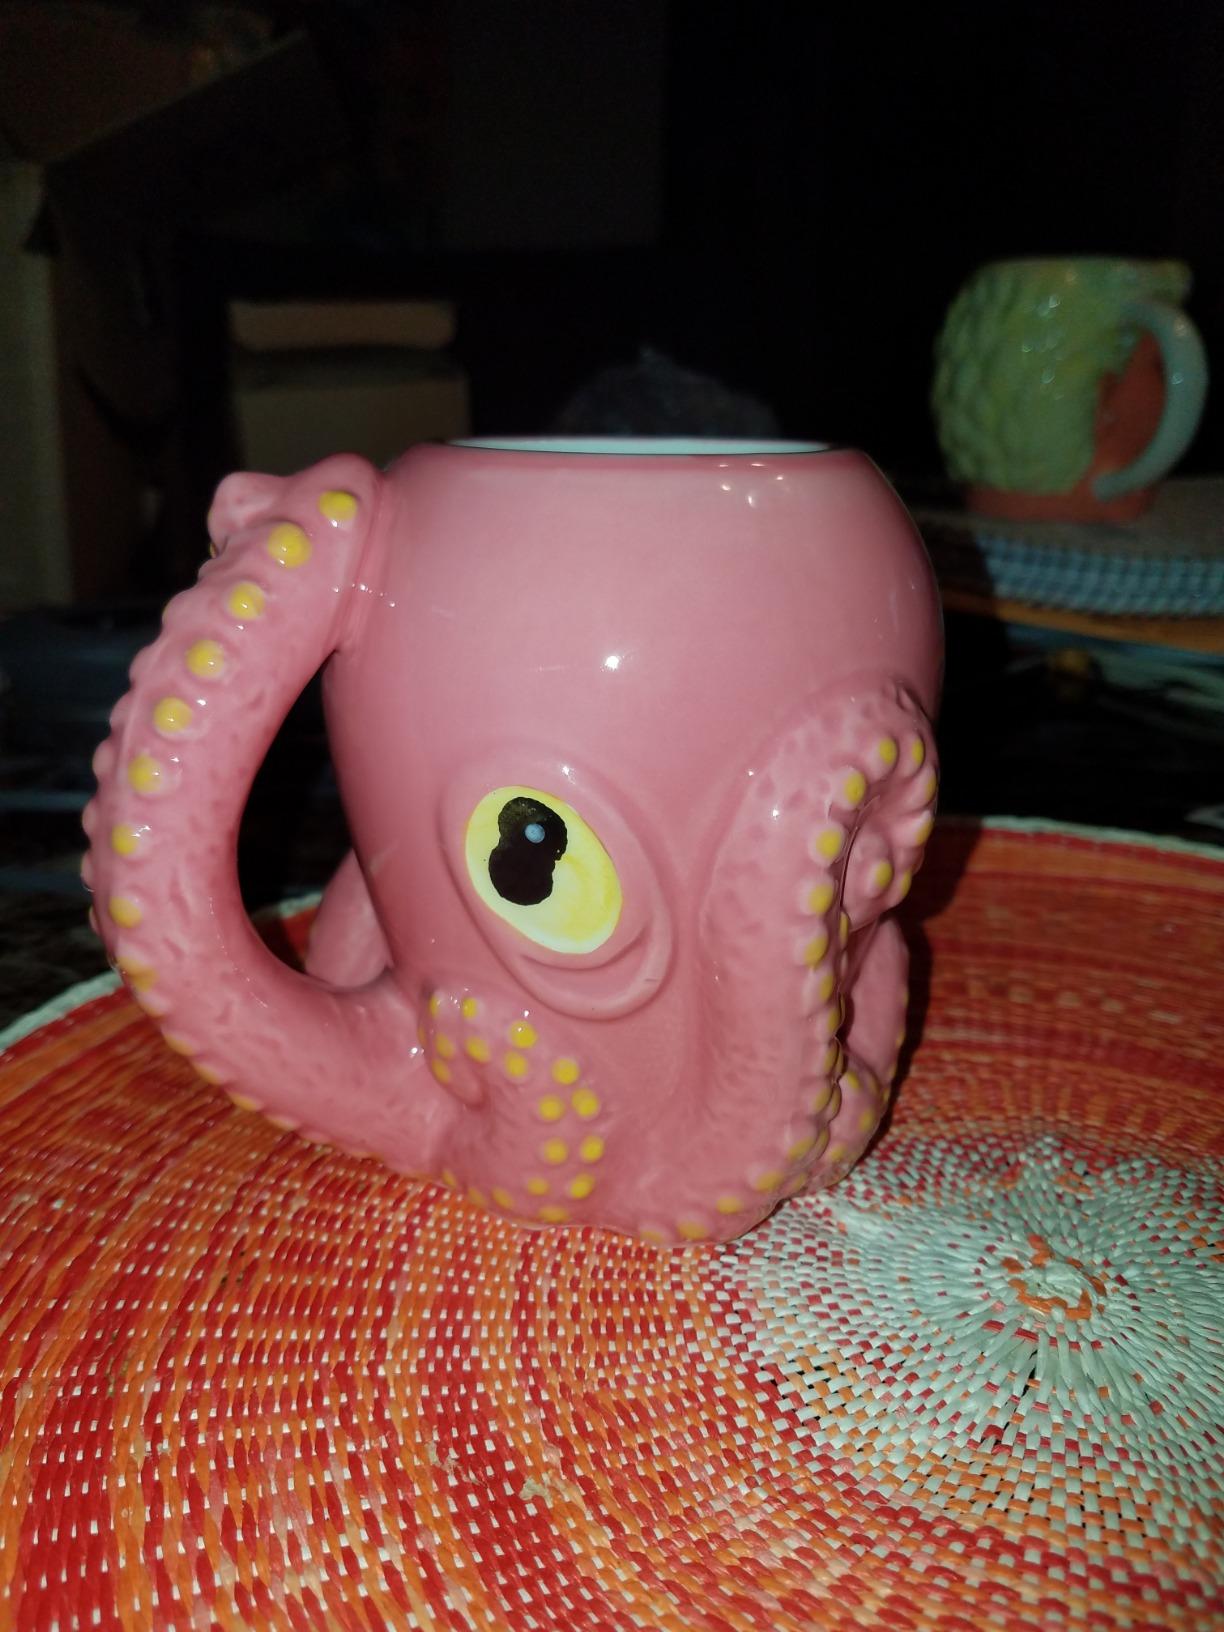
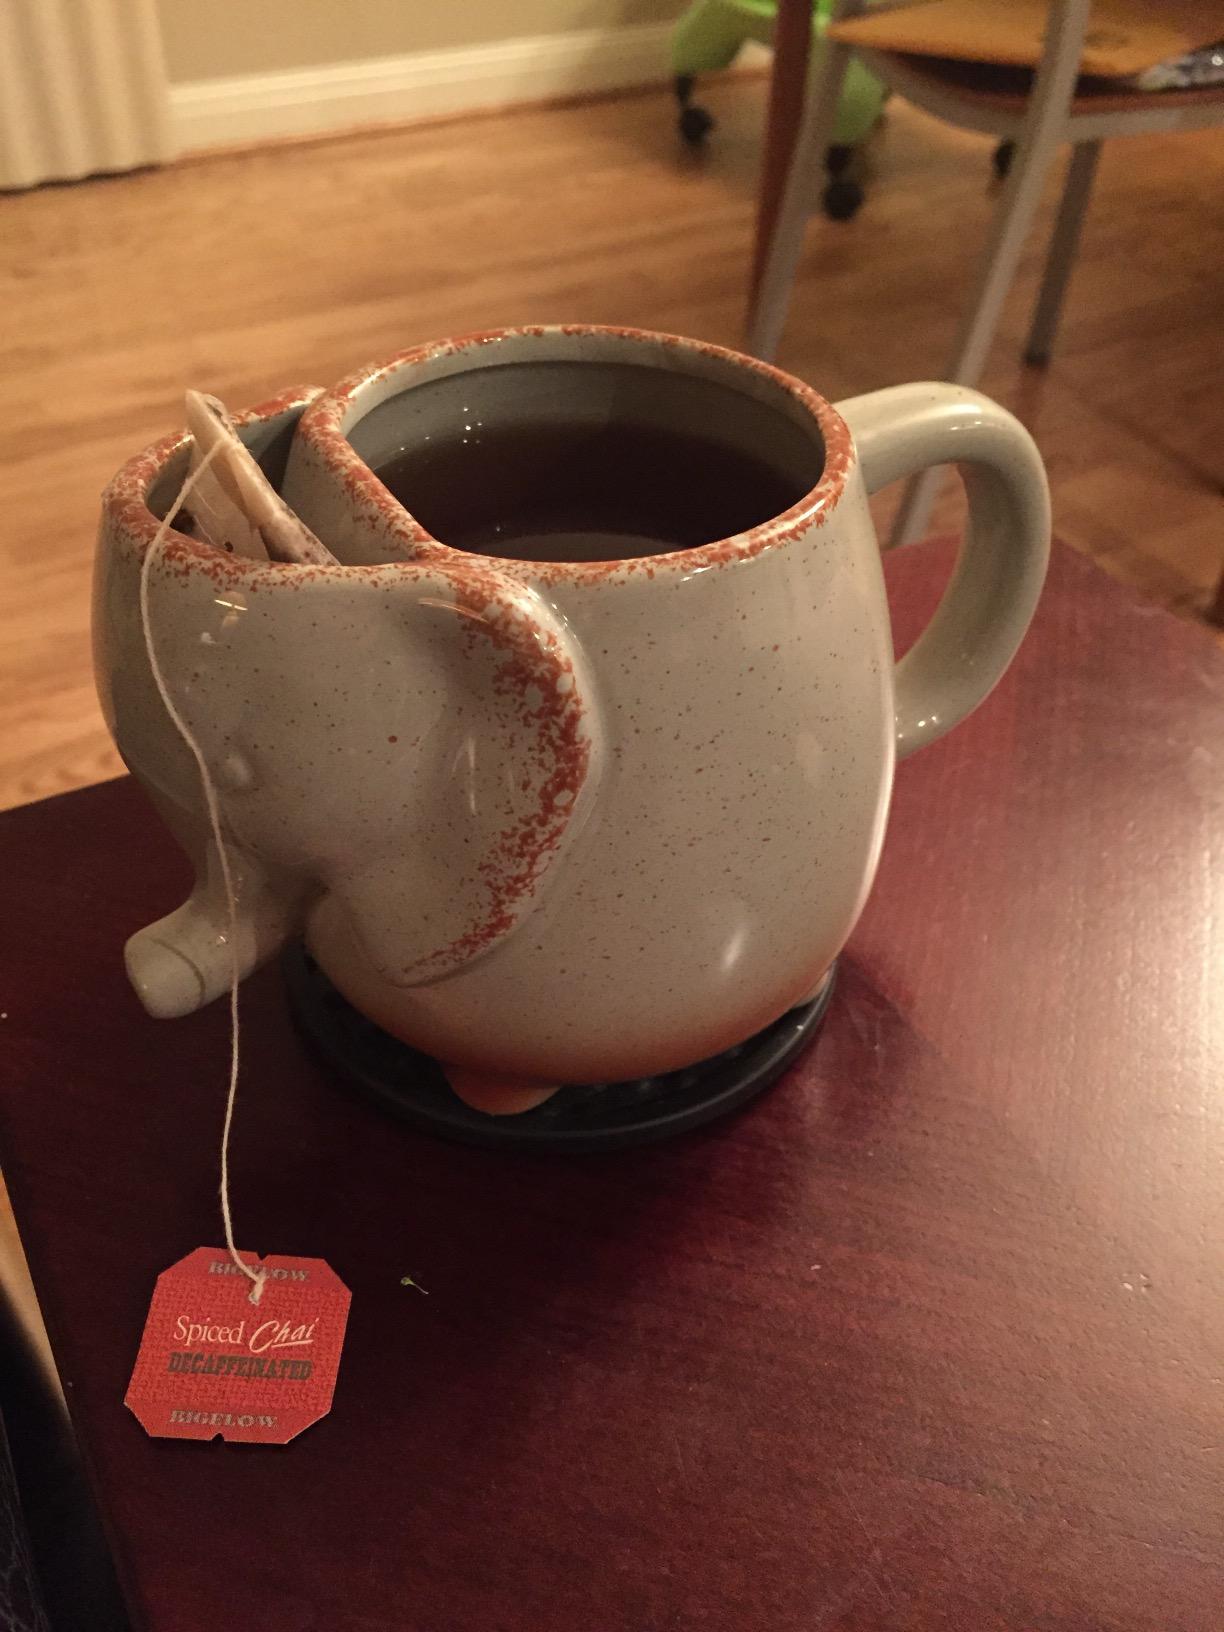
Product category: items_mug
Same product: no